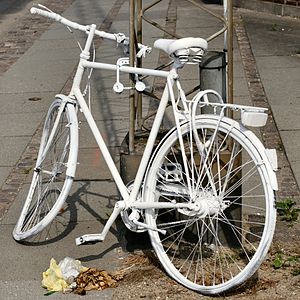
Spøgelsescykel
Spøgelsescykel opsat i juli 2010 ved et vejkryds i Århus, cyklen er nu fjernet.
spøgelsescykel i Århus, Danmark
En spøgelsescykel er en cykel sat som et mindesmærke ved vejsiden på et sted, hvor en cyklist er blevet dræbt eller hårdt kvæstet. Bortset fra at være en mindesmærke, er det også tænkt som en påmindelse til de trafikanter der passerer stedet. Spøgelsescykler er normalt brugte og nedslidte cykler, der er malet hvide, undertiden med en fastgjort skilt, og låst fast til et passende objekt tæt på ulykkesstedet feks. en lygtepæl. Mange af disse mindesmærker er politiske udtalelser rejst af enkeltpersoner, der ønsker at gøre opmærksom på de menneskelige tab i forbindelse med cykeltrafik.